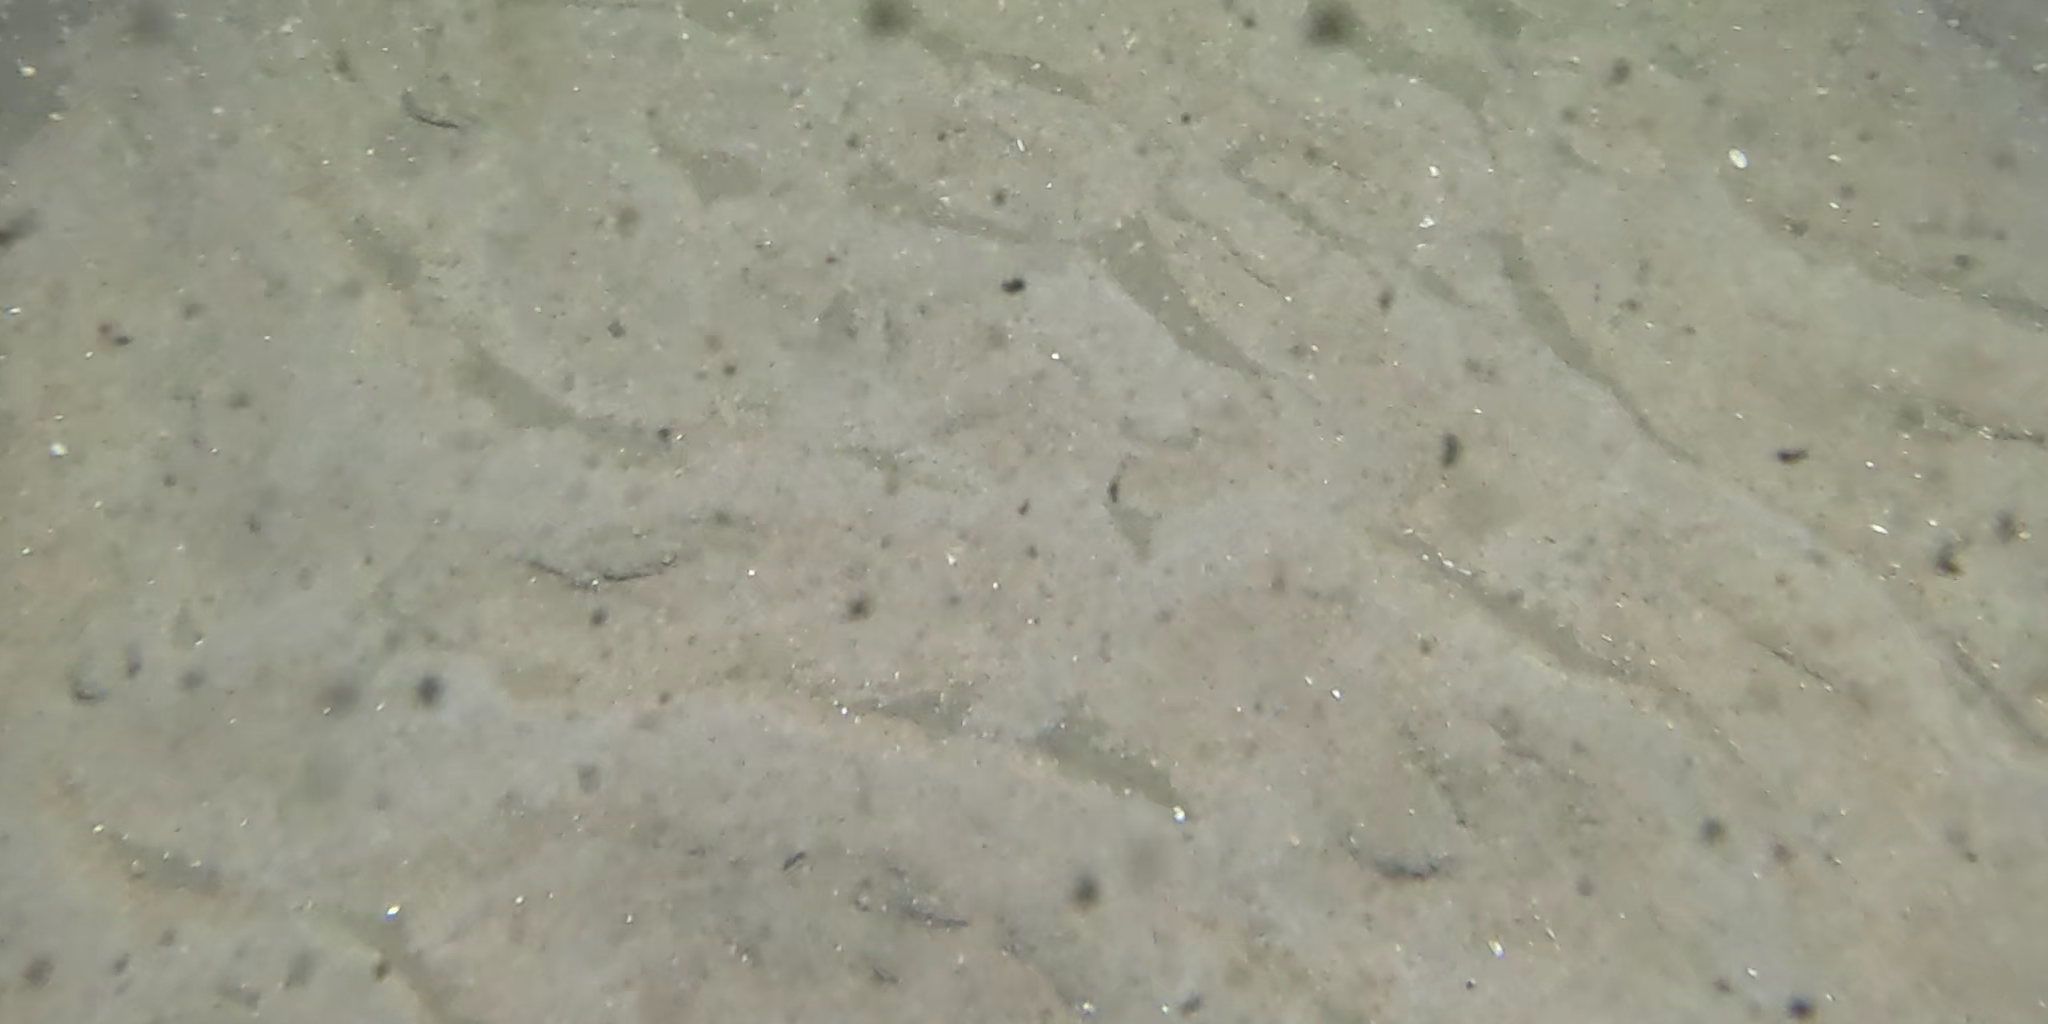
Seabed habitat: sand